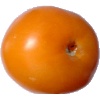
Label: yellow_tomato